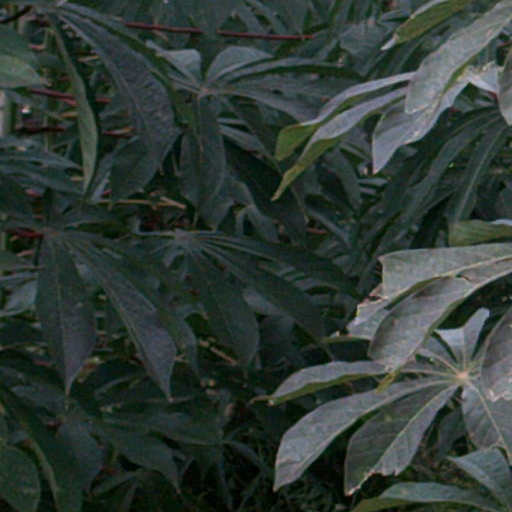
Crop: cassava